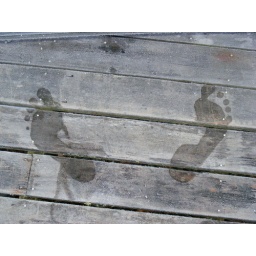
Someone went out on the back porch and stood in bare feet while letting the dog out...